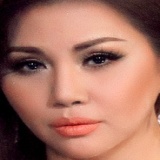
ca sĩ Minh Tuyết